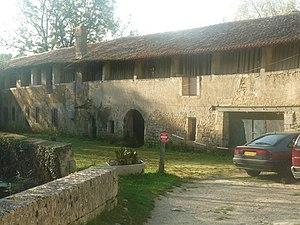
moulin à papier dans la vallée des Eaux-Claires au pied de Puymoyen (16), France
Cet article recense les monuments historiques de la Charente, en France.
La papeterie a été une industrie importante en Angoumois puis après 1793 en Charente. C'est une des plus anciennes de France.
Le moulin du Verger est un des plus vieux moulins à papier du département de la Charente à la longue tradition papetière.